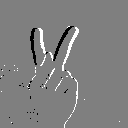
ASL letter: k